Illia Kovtun

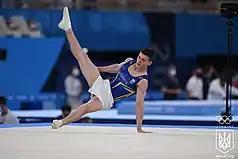
Kovtun at the 2020 Olympic Games

Due to the postponement of the 2020 Summer Olympics, Kovtun was age-eligible to compete at them in 2021. He was named to represent Ukraine alongside Petro Pakhnyuk, Igor Radivilov, and Yevhen Yudenkov. They qualified to the team final and individually Kovtun qualified to the all-around final. During the team final Kovtun competed on floor exercise, pommel horse, parallel bars, and high bar, contributing towards Ukraine's seventh-place finish. During the all-around final Kovtun finished 11th.